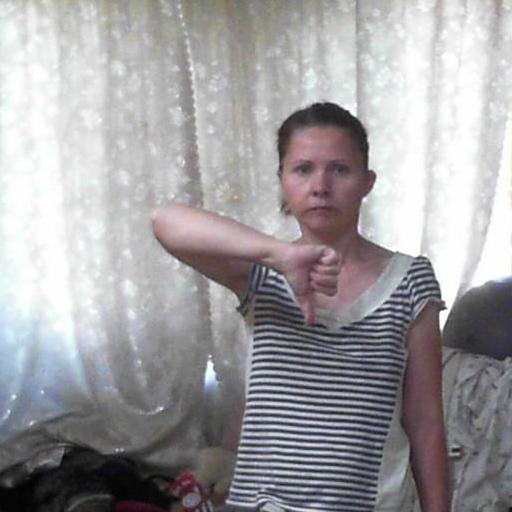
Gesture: dislike